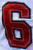
Number: 6